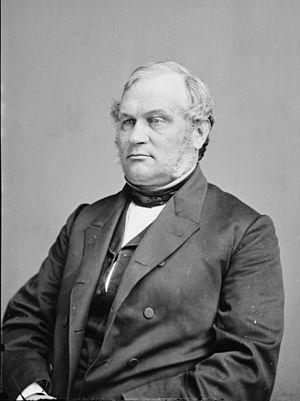
Le secrétaire à la Guerre des États-Unis est un ancien membre du cabinet des États-Unis en sa qualité de dirigeant du département de la Guerre.
Alexander Ramsey, né le 8 septembre 1815 à Hummelstown et mort le 22 avril 1903 à Saint Paul, est un homme politique américain. Membre du Parti whig puis du Parti républicain, il est représentant de Pennsylvanie entre 1843 et 1847, gouverneur du territoire du Minnesota entre 1849 et 1853, gouverneur du Minnesota entre 1860 et 1863, sénateur du Minnesota entre 1863 et 1875 puis secrétaire à la Guerre entre 1879 et 1881 dans l'administration du président Rutherford B. Hayes.
Le Minnesota est attaché aux États-Unis depuis le 11 mai 1858. Cette page dresse la liste des sénateurs qui représentent l'État au Congrès fédéral.